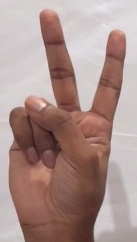
ASL sign: 2